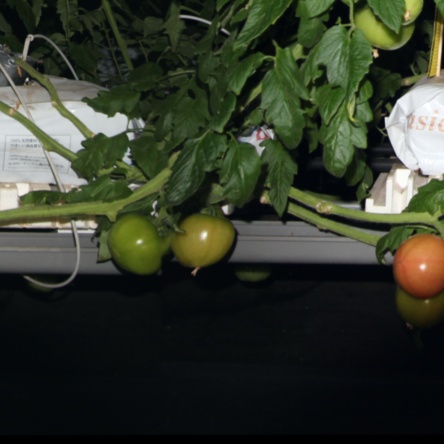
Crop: tomato